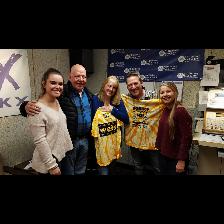
Label: Human